Jersey Boat Show

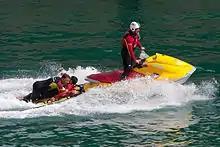
RNLI lifeguards at the 2012 show.

The exhibitors at the show consist of yacht and watercraft manufacturers, chandlers, boat owners, lifestyle stalls and catering stalls.